Friedrich Heinrich Himmel

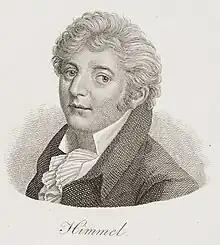
Friedrich Heinrich Himmel

Himmel was born at Treuenbrietzen in Brandenburg, Prussia, and originally studied theology at Halle before turning to music.